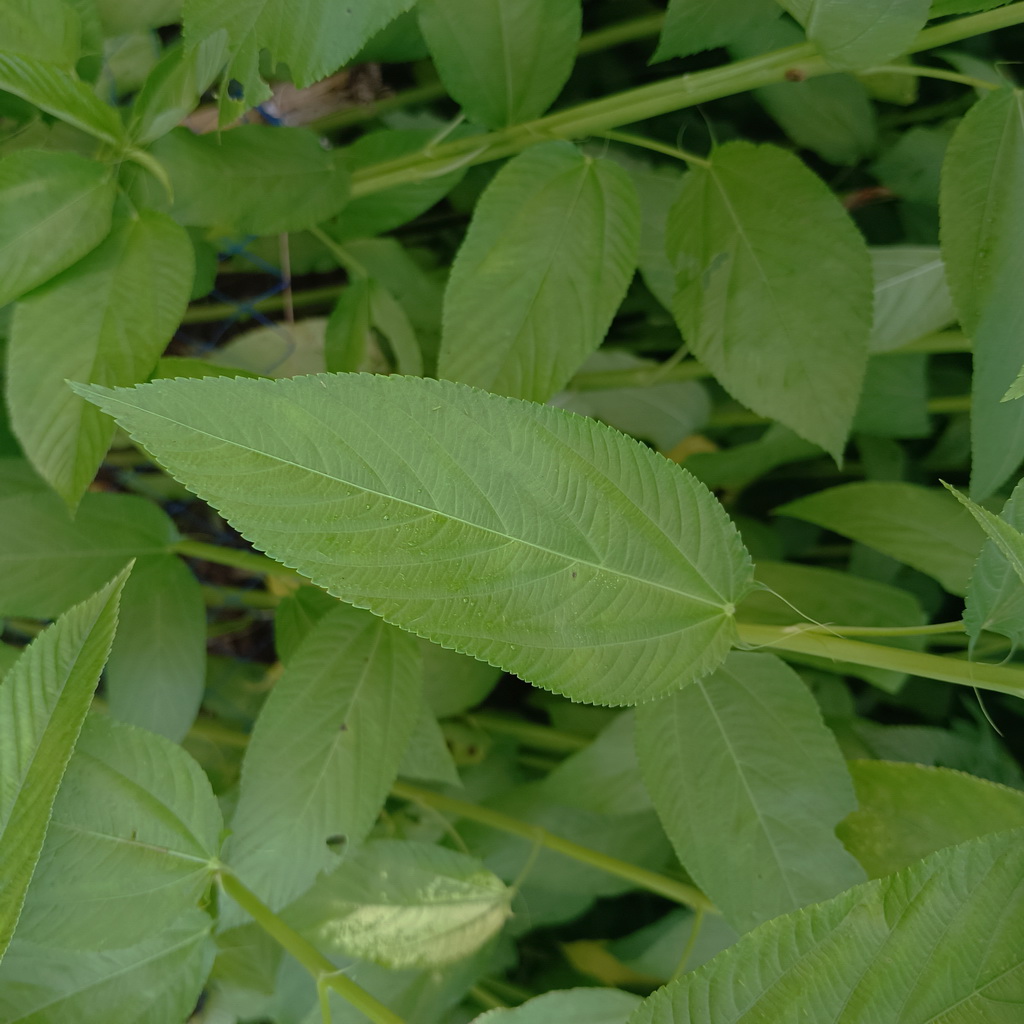
Label: Fresh